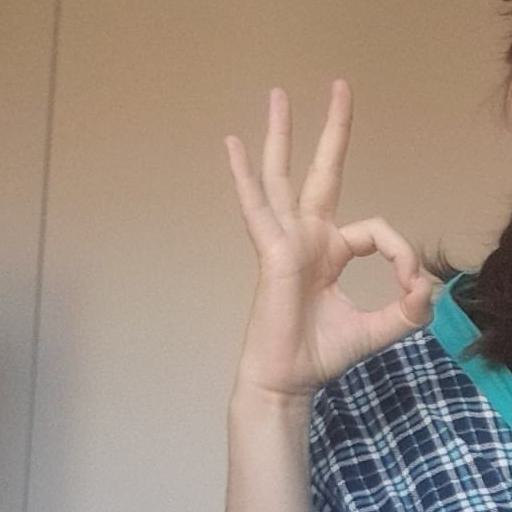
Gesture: ok